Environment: real
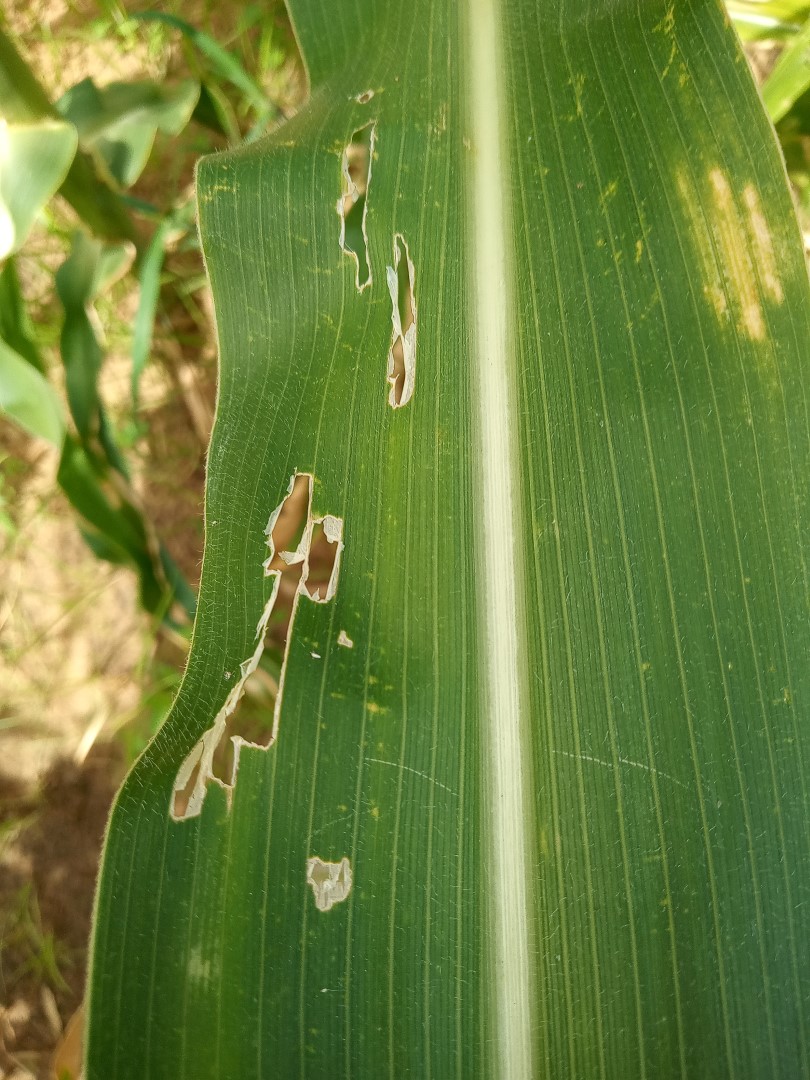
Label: fall_armyworm